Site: brandenburg
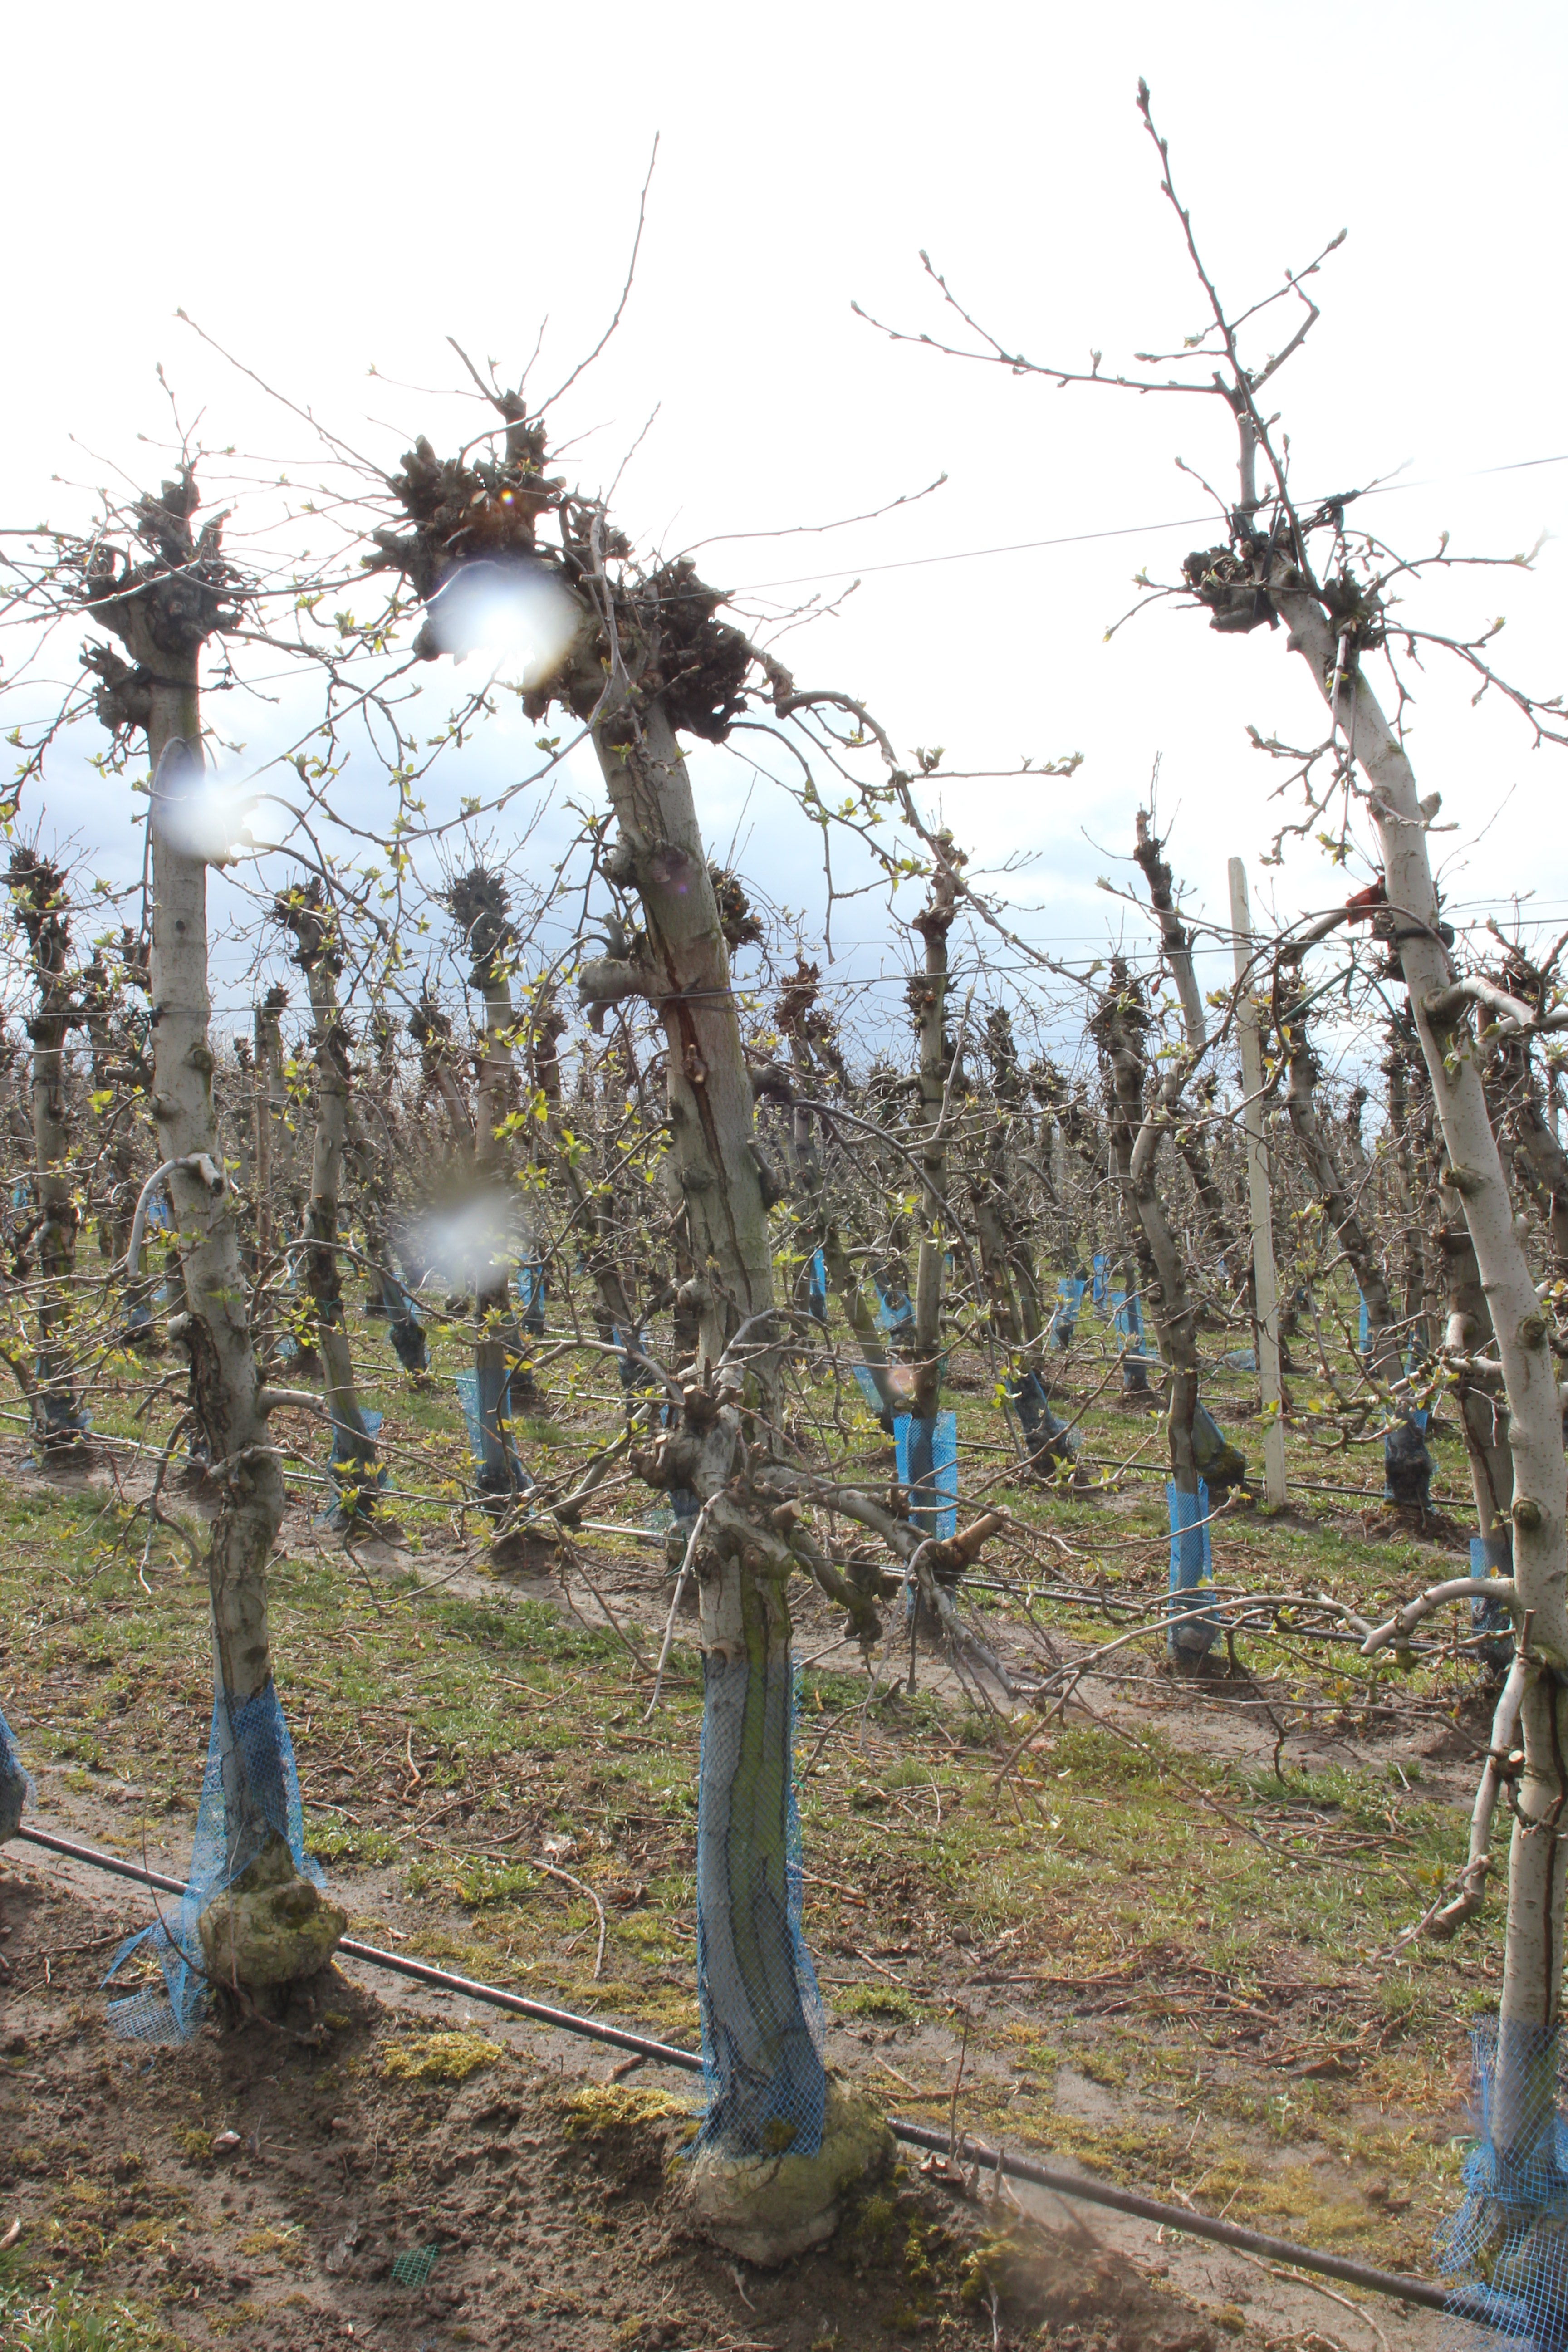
Growth stage (BBCH 55): Inflorescence emergence